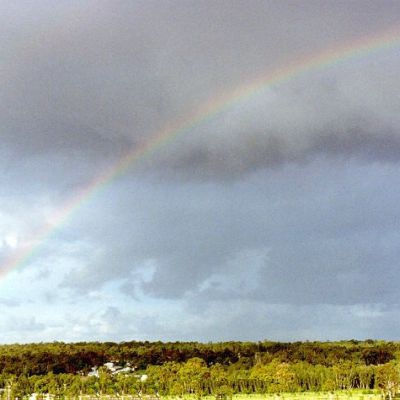
Cloud type: Nimbostratus (Ns)